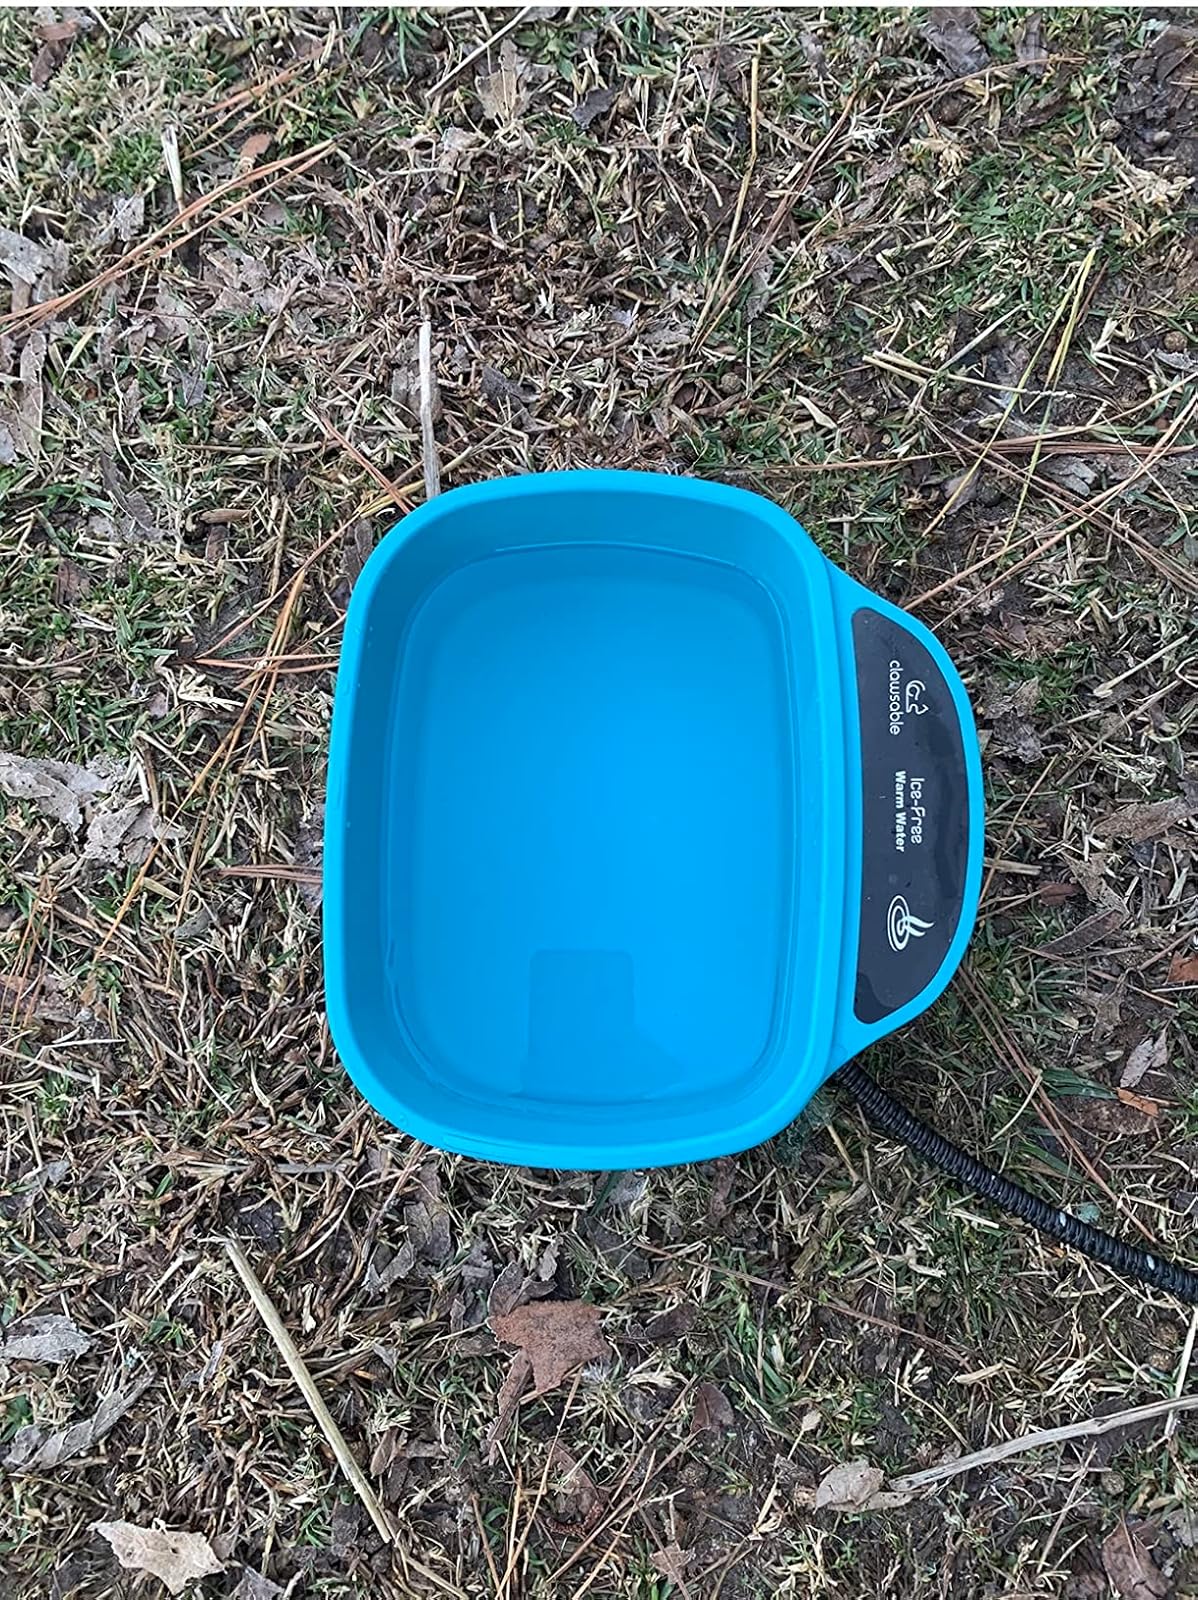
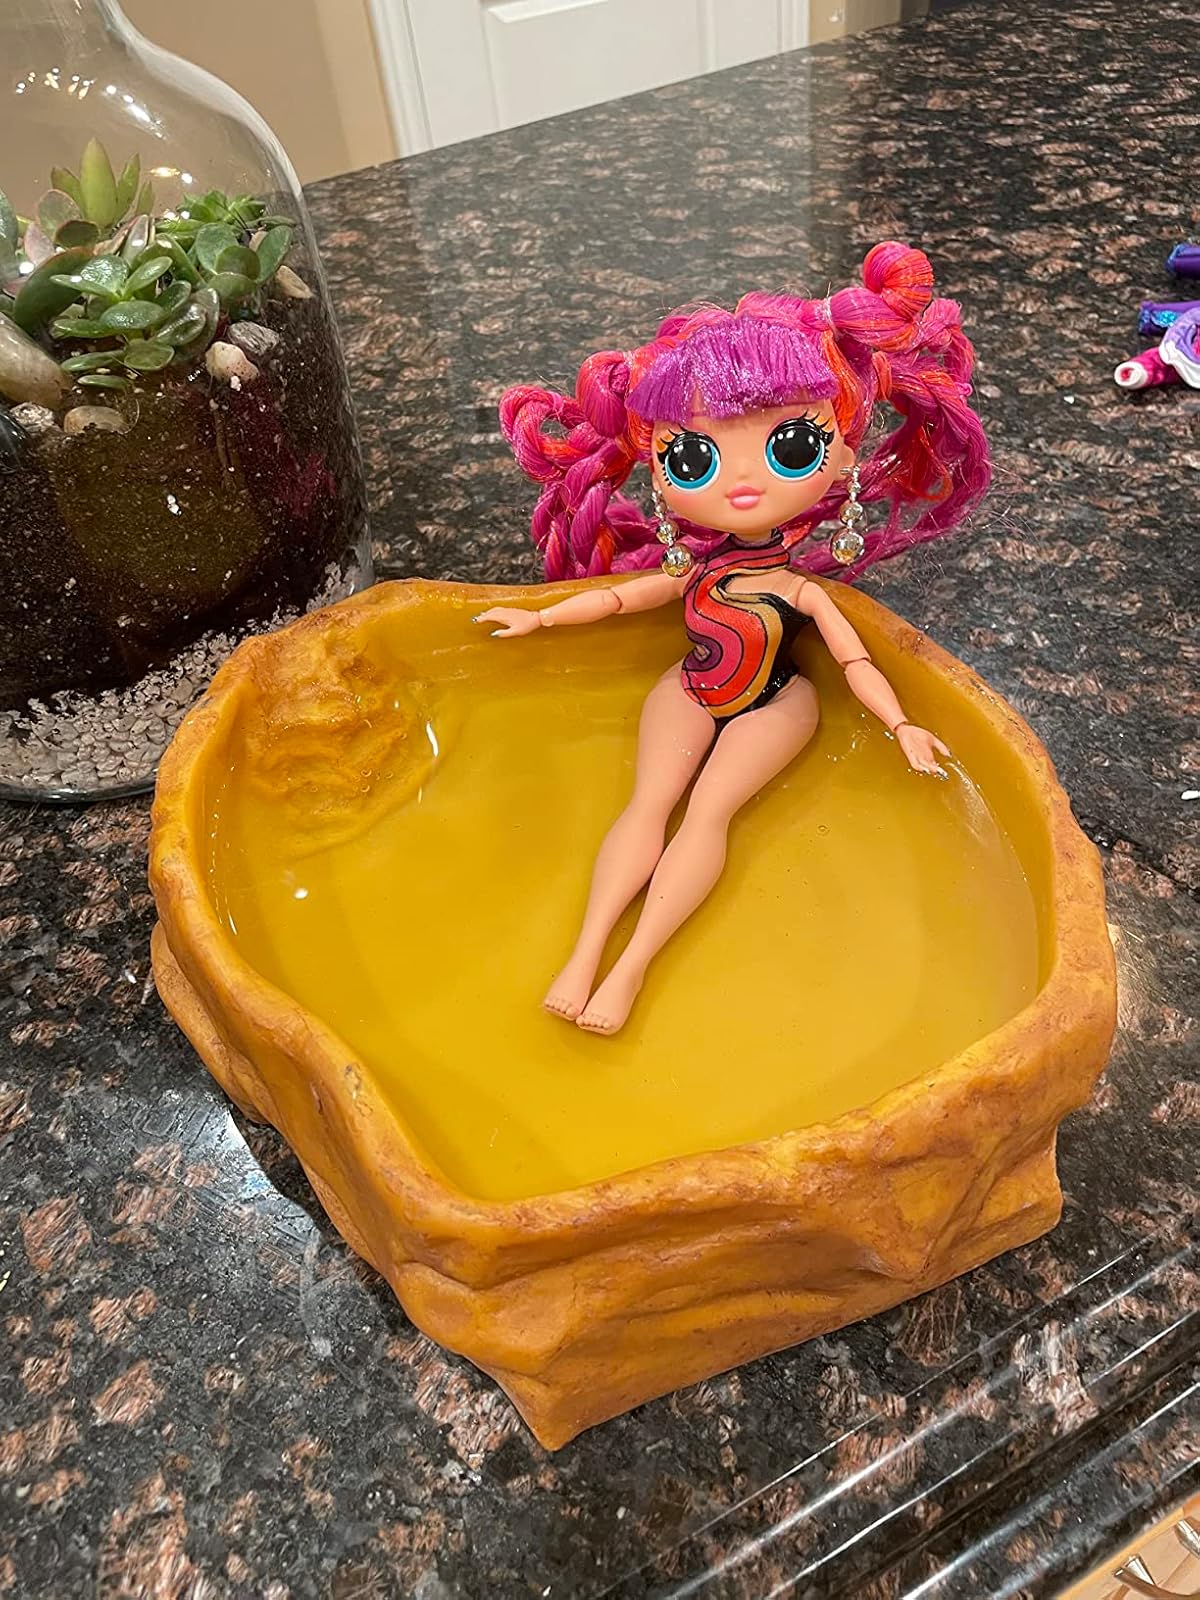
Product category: items_bowl
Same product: no